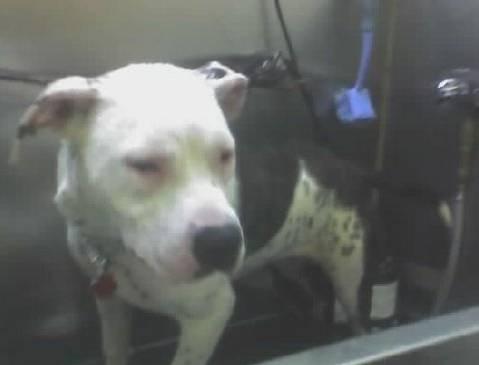
dog